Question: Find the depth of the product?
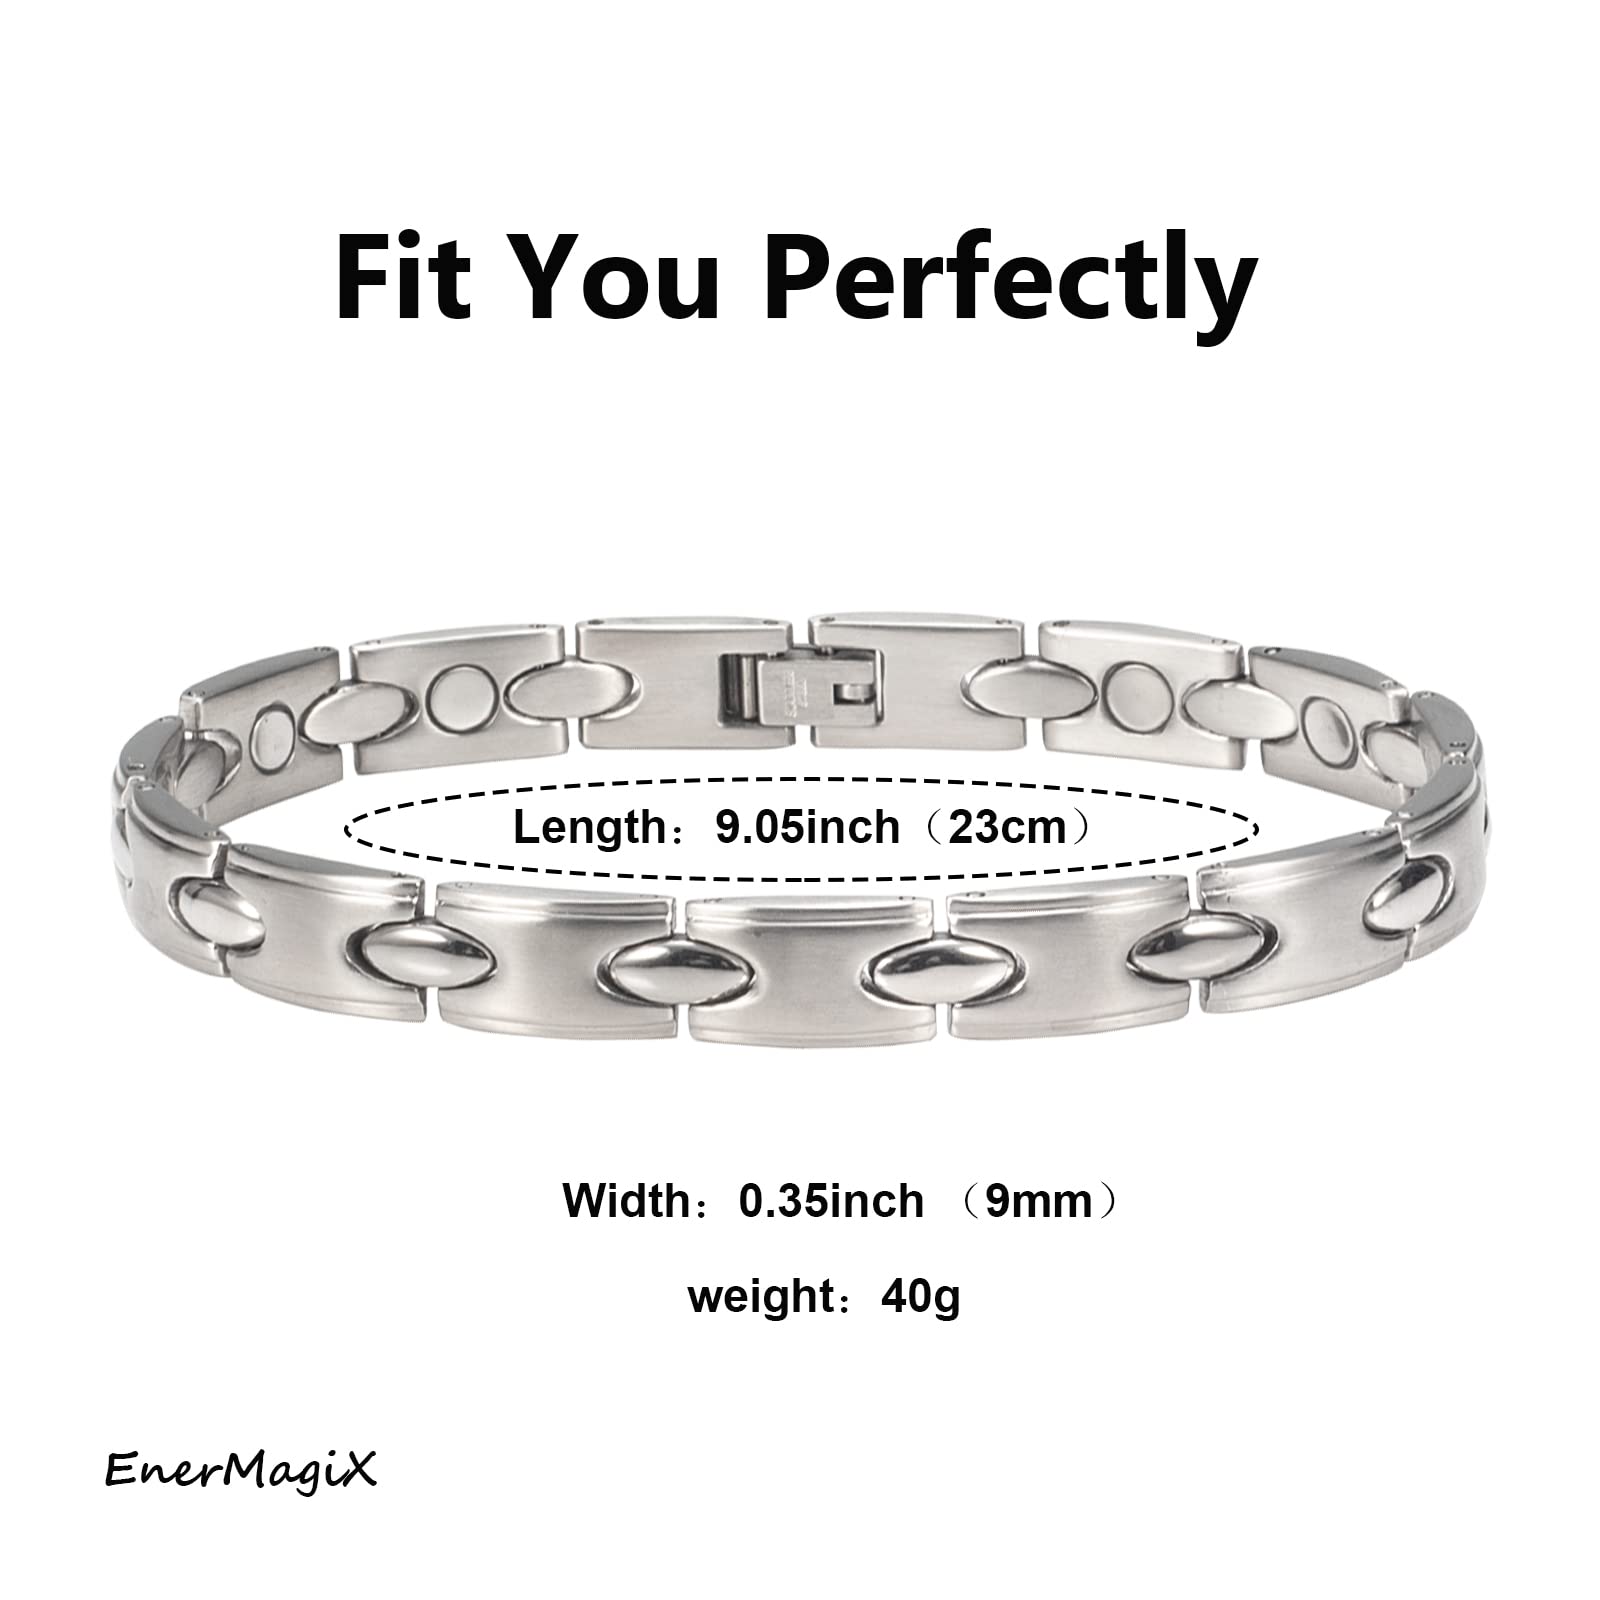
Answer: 9.05 inch